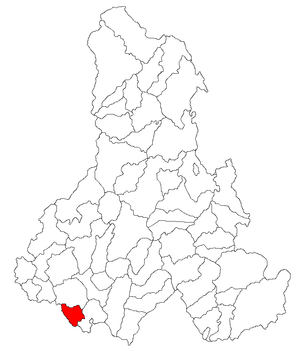
Dârjiu ou Székelyderzs est une commune du județ de Harghita, en Transylvanie, Roumanie.